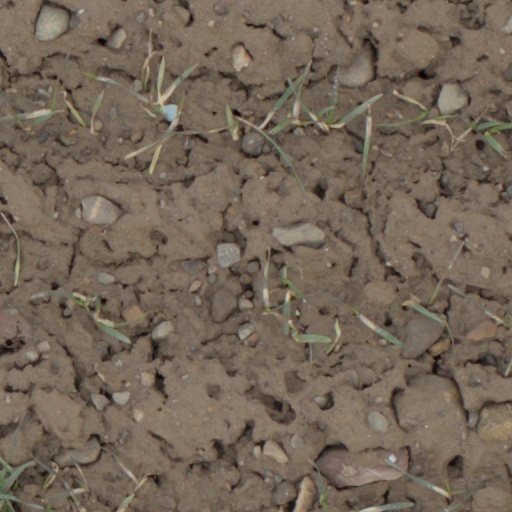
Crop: wheat